Holbrook, New South Wales

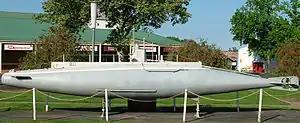
A scale model of the B11 in Holbrook

Less than 1% of the population identified themselves as being of indigenous origin (compared with 2.2% for the whole of Australia).